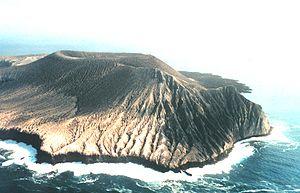
Cet article recense les sites inscrits au patrimoine mondial au Mexique.
L'île San Benedicto est la troisième plus grande île des îles Revillagigedo, archipel volcanique mexicain de l'océan Pacifique. Elle se situe à 51 km au nord-nord-est de l'île Socorro et à 404 km au sud-sud-ouest de la ville de Cabo San Lucas, en Basse-Californie du Sud.